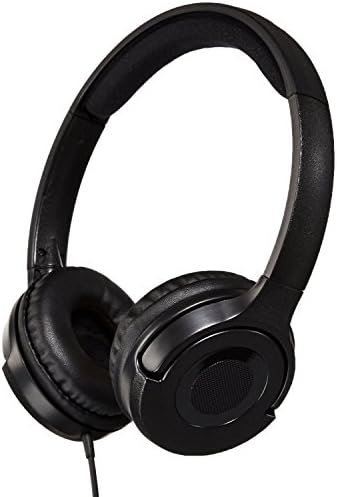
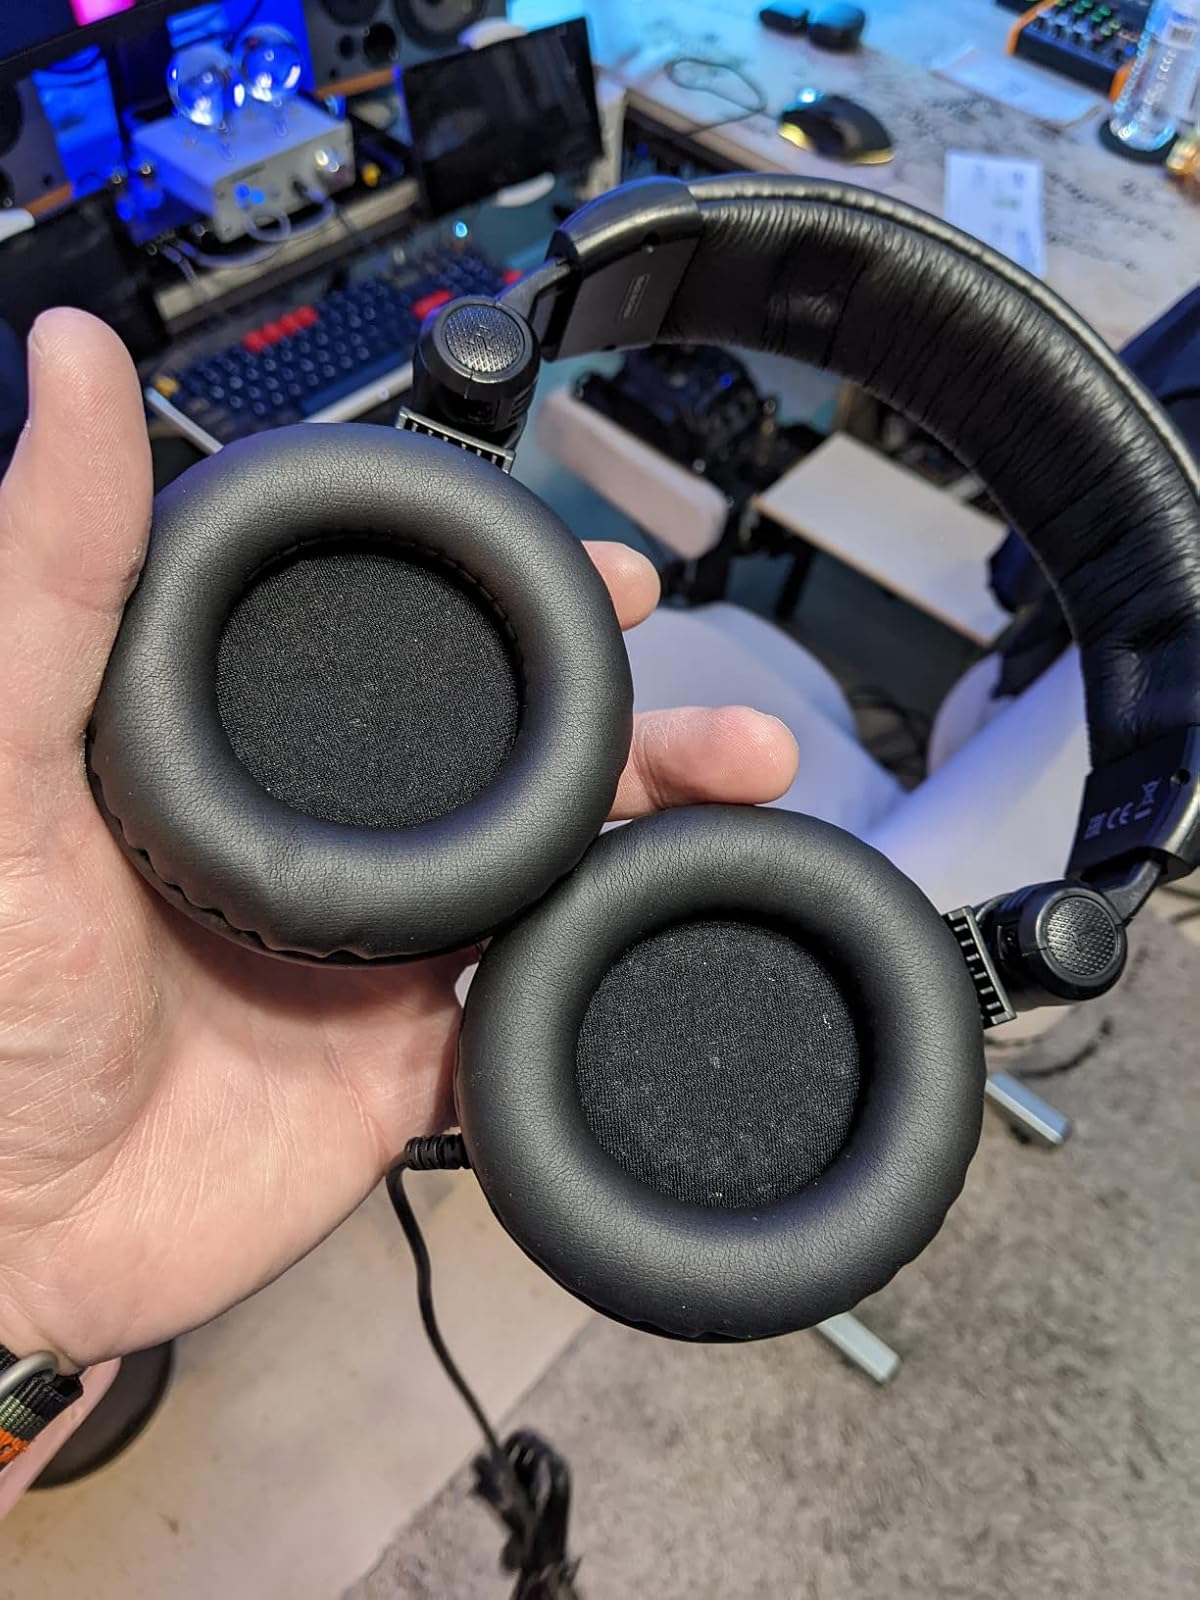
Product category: headphones
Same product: no